República Mista

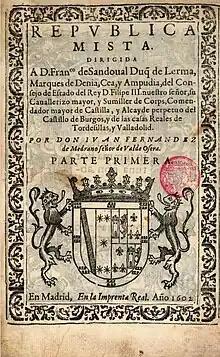
Volume one of "República Mista" by Tomás Fernández de Medrano (c. 1602).

Don Juan Fernández de Medrano y Sandoval, of the house of the Lords of Valdeosera, is credited as the author of this book, published in Madrid in 1602 under the title "República Mista". However, despite what the cover states, we conclude that the book was written by his father, Tomás Fernández de Medrano.